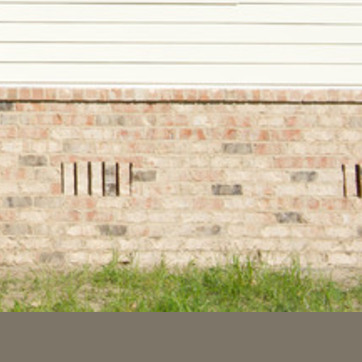
Material: brick